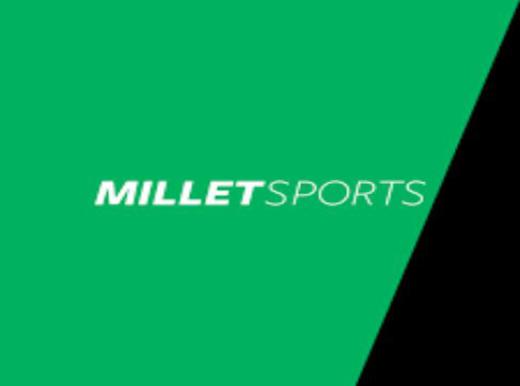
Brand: millet-1
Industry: Others